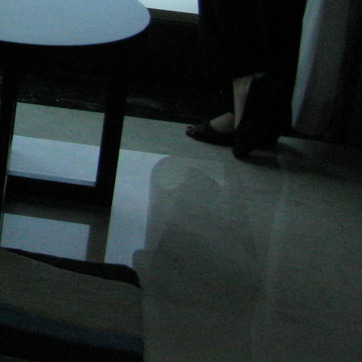
Material: polishedstone